Frederick Hammersley (born 1824)

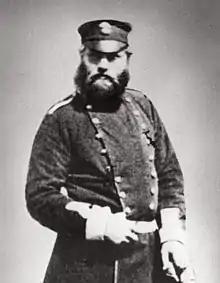
Major Frederick Hammersley on service during the Crimean War with the Regimental Grenadier Company of the 14th Regiment of Foot - Roger Fenton (1855)

Major-General Frederick Hammersley (25 July 1824 − 22 December 1901) was a British Army officer who after serving in the Crimean War was at the forefront in developing an exercise regime for the British Army leading to him becoming the first Inspector of Gymnasia and being known as ‘The Father of Army Gymnastics’.